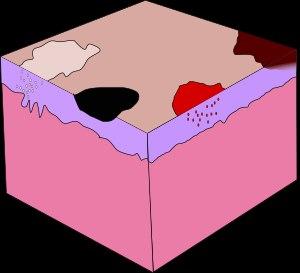
La macule est une lésion cutanée, visible mais non palpable, sous forme d'une tache de couleur et de taille variables. Elle ne présente pas de relief notable à la surface de la peau.